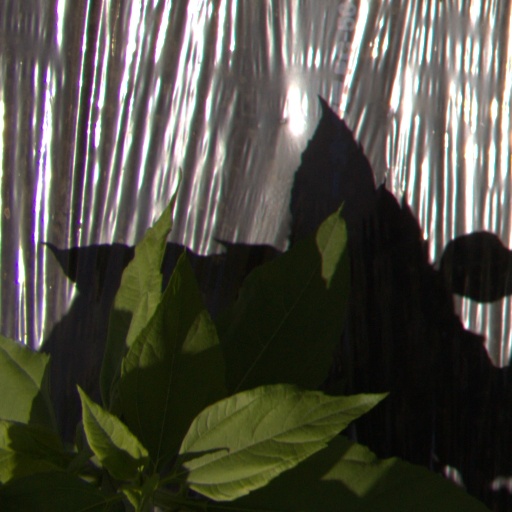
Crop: Jerusalem artichoke